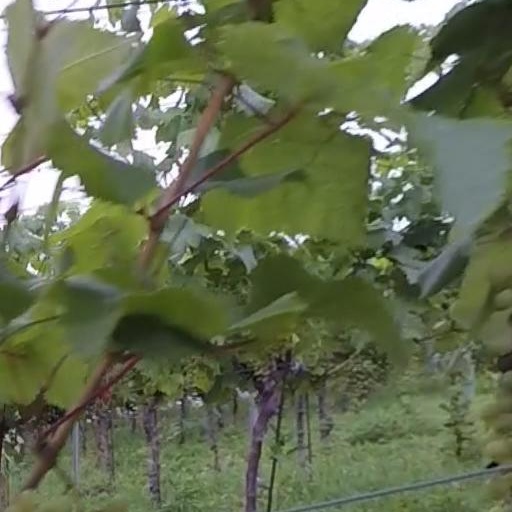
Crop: grape